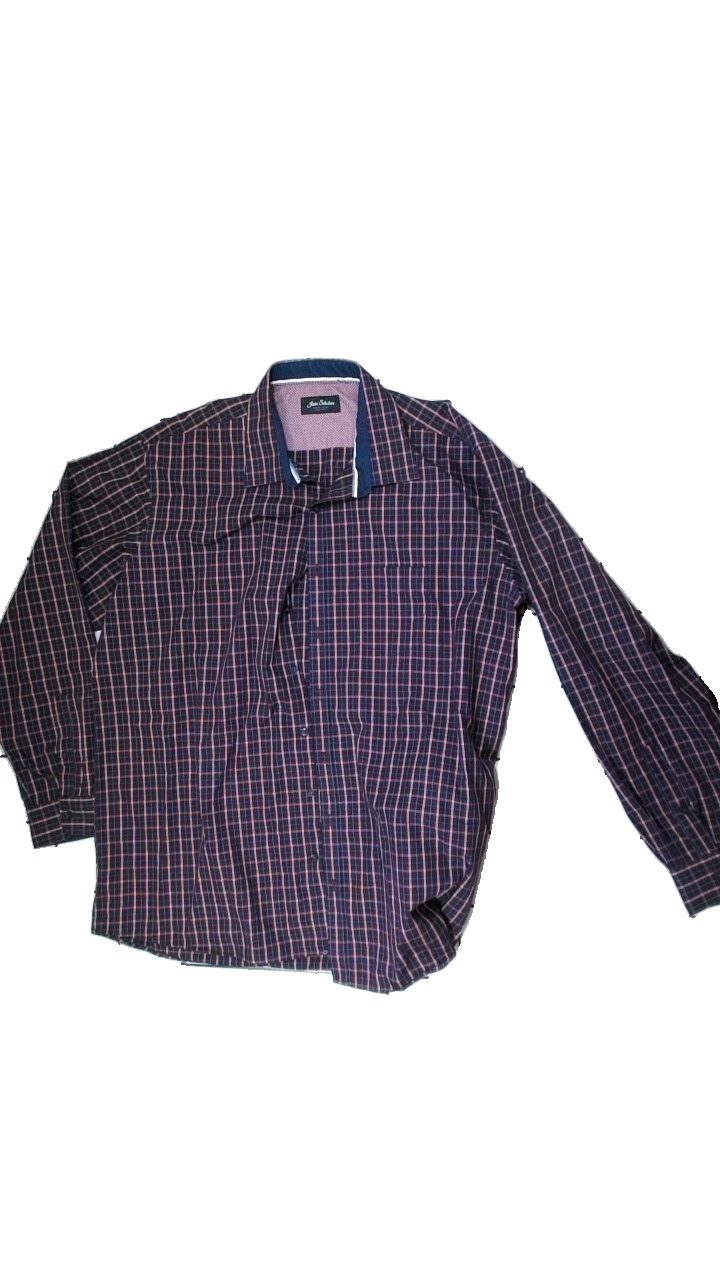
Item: Shirt (Men)
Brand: Jacks Selection
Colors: Blue, Red, White
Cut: Regular
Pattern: Checkered print
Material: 63& Poly 37% Cott
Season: All
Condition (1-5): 5
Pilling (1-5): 5
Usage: Reuse
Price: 50-100